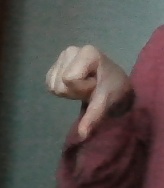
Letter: waw